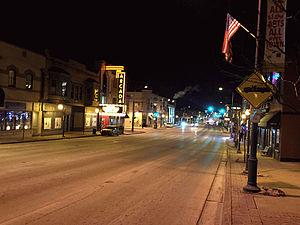
Le théâtre Arcada est un théâtre situé à Saint Charles dans l'Illinois, sur la Rue Principale.